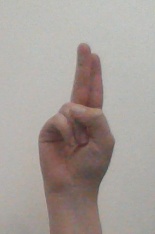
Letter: taa